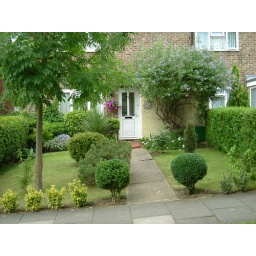
our house in the middle of our street